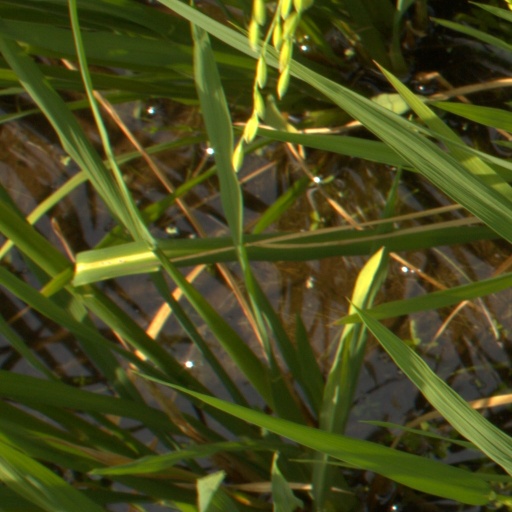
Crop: rice